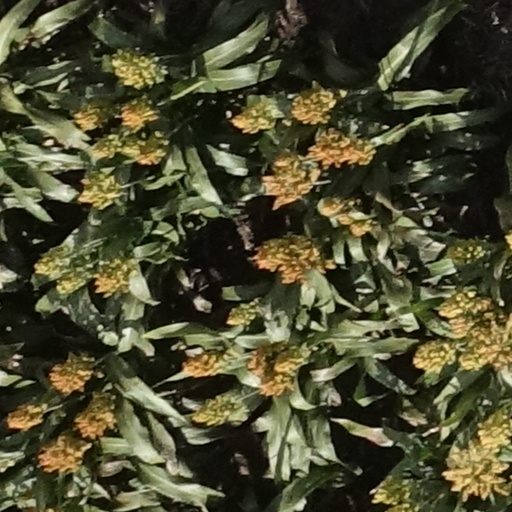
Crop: sorghum